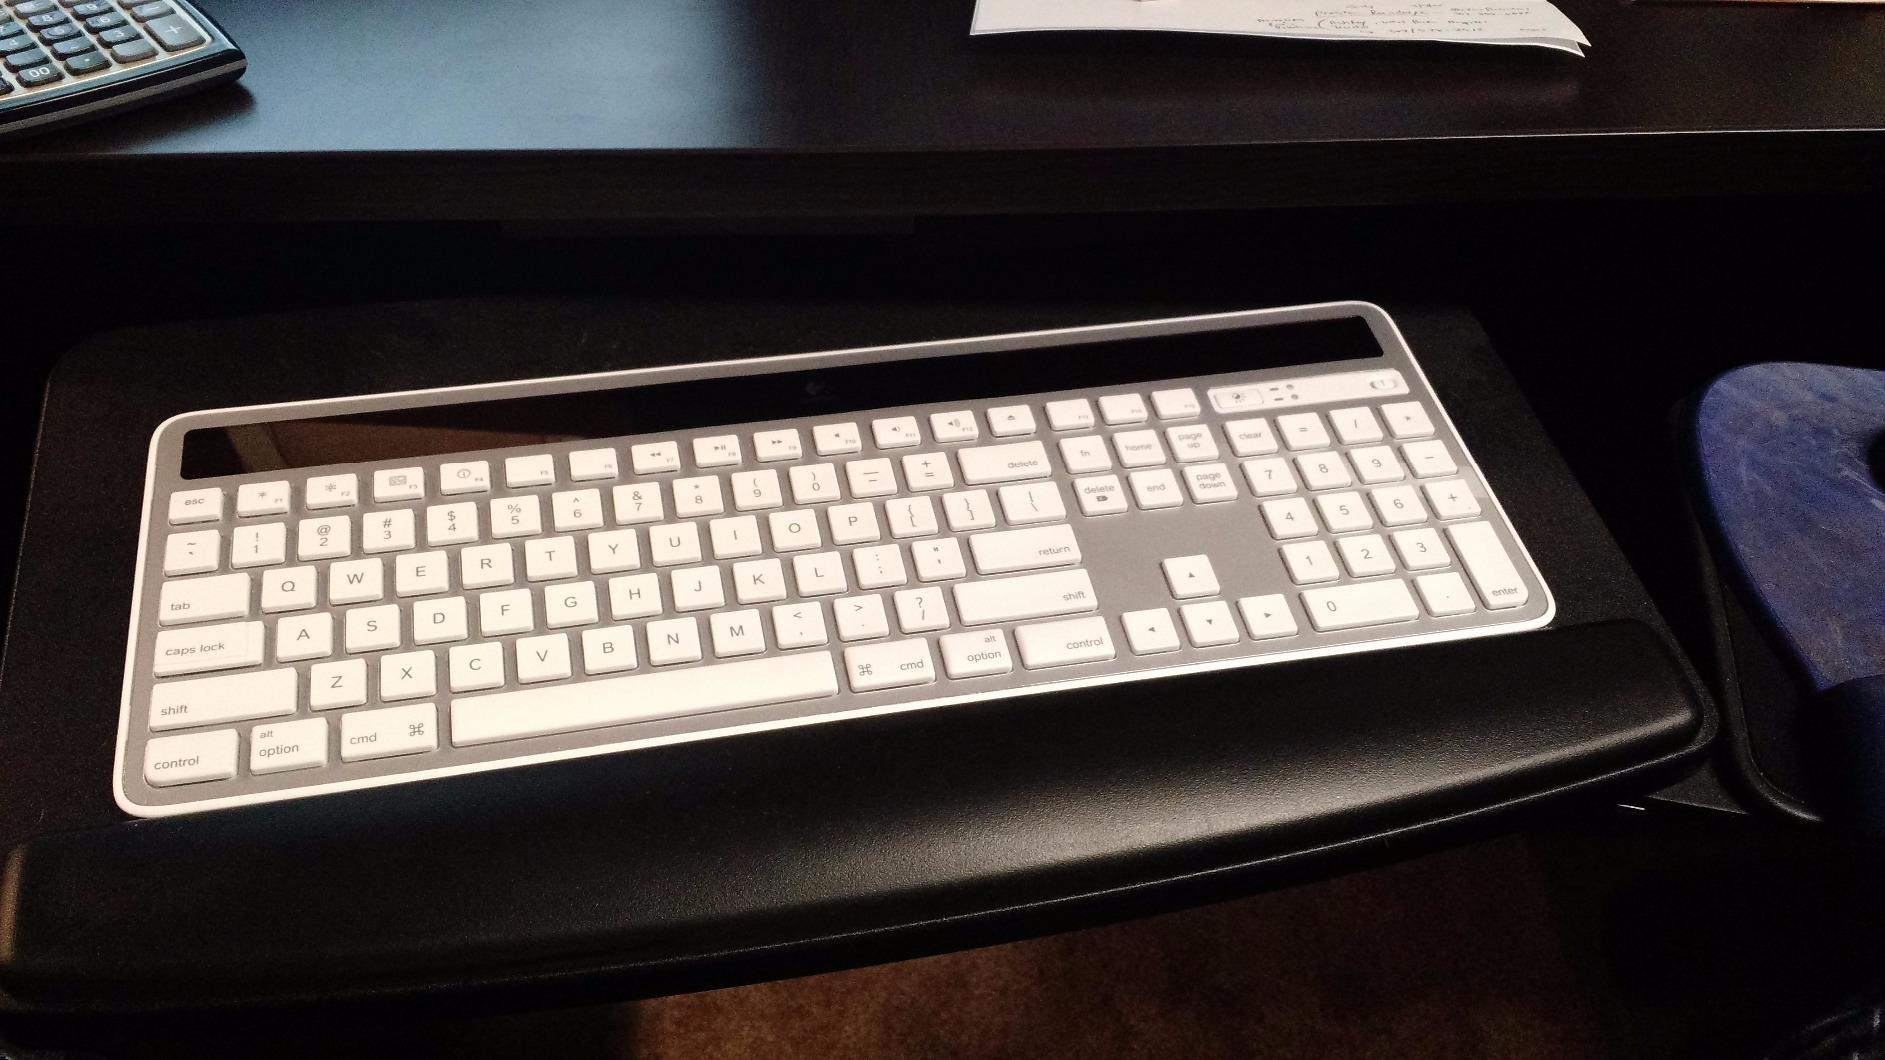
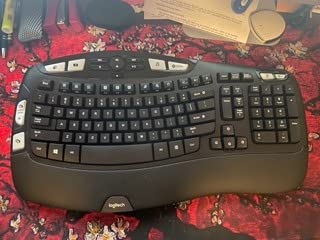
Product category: keyboard
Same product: no